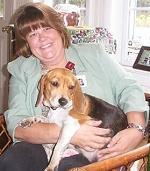
English_foxhound